Shootout on Juneau Wharf

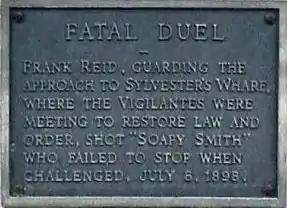
A memorial marker at State Street and 1st Avenue in Skagway

Reid grabbed the rifle barrel with his left hand and pressed it down, and with his right he drew his revolver (if not already drawn) and pointed it at Smith. At that moment, Smith is said to have shouted, "My God, don't shoot!" Reid pulled the trigger, but the hammer fell on a faulty cartridge. Reid tried to shoot again as Smith jerked his rifle from Reid's desperate grasp and quickly moved it in the direction of Reid.